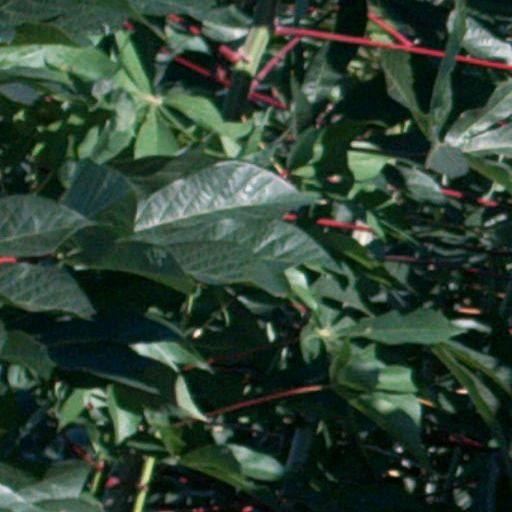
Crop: cassava